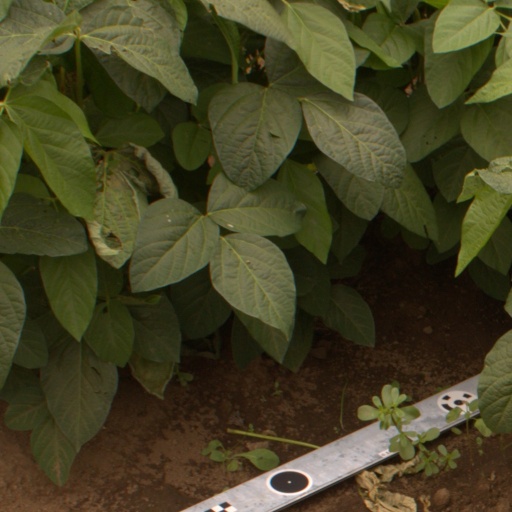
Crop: soybean